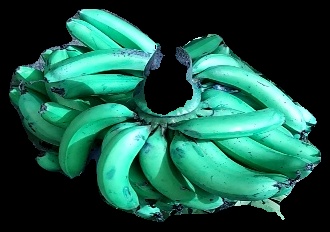
Variety: pachbale
Grade: grade3